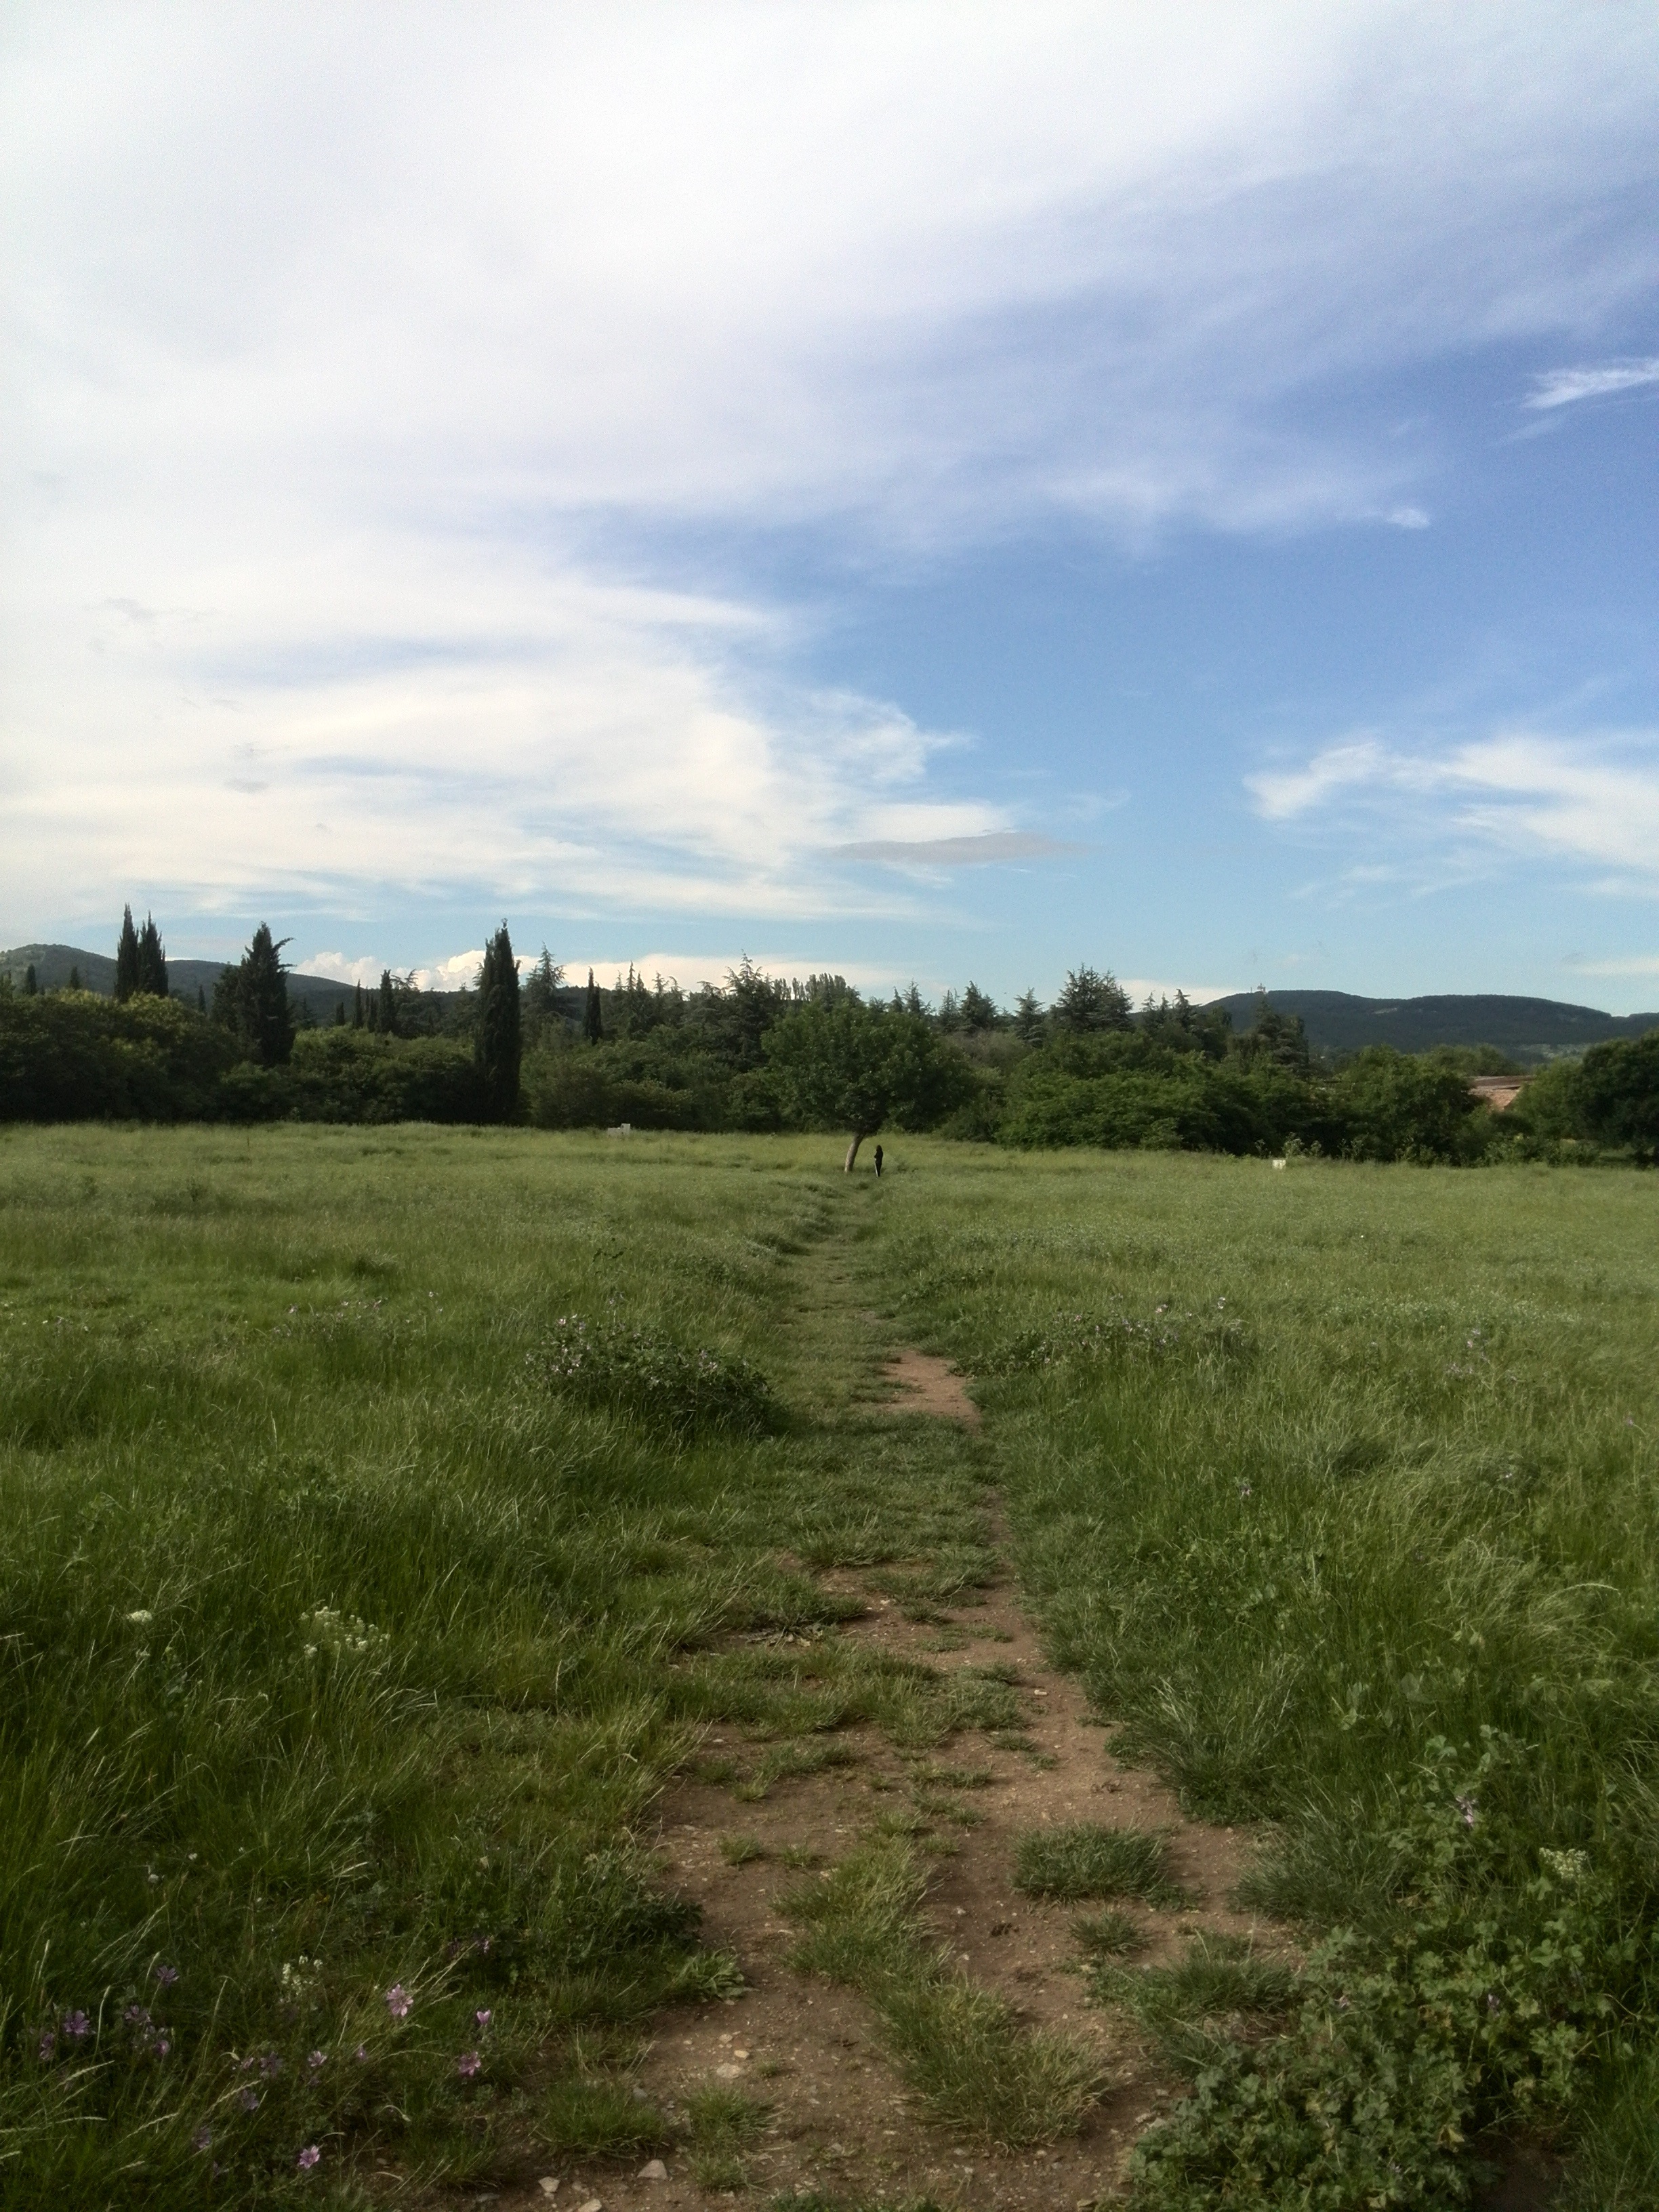
landscape, tree, grass, horizon, marsh, cloud, sky, field, farm, lawn, meadow, prairie, hill, pasture, soil, agriculture, plain, grassland, wetland, habitat, ecosystem, steppe, rural area, natural environment, geographical feature, grass family, land lot